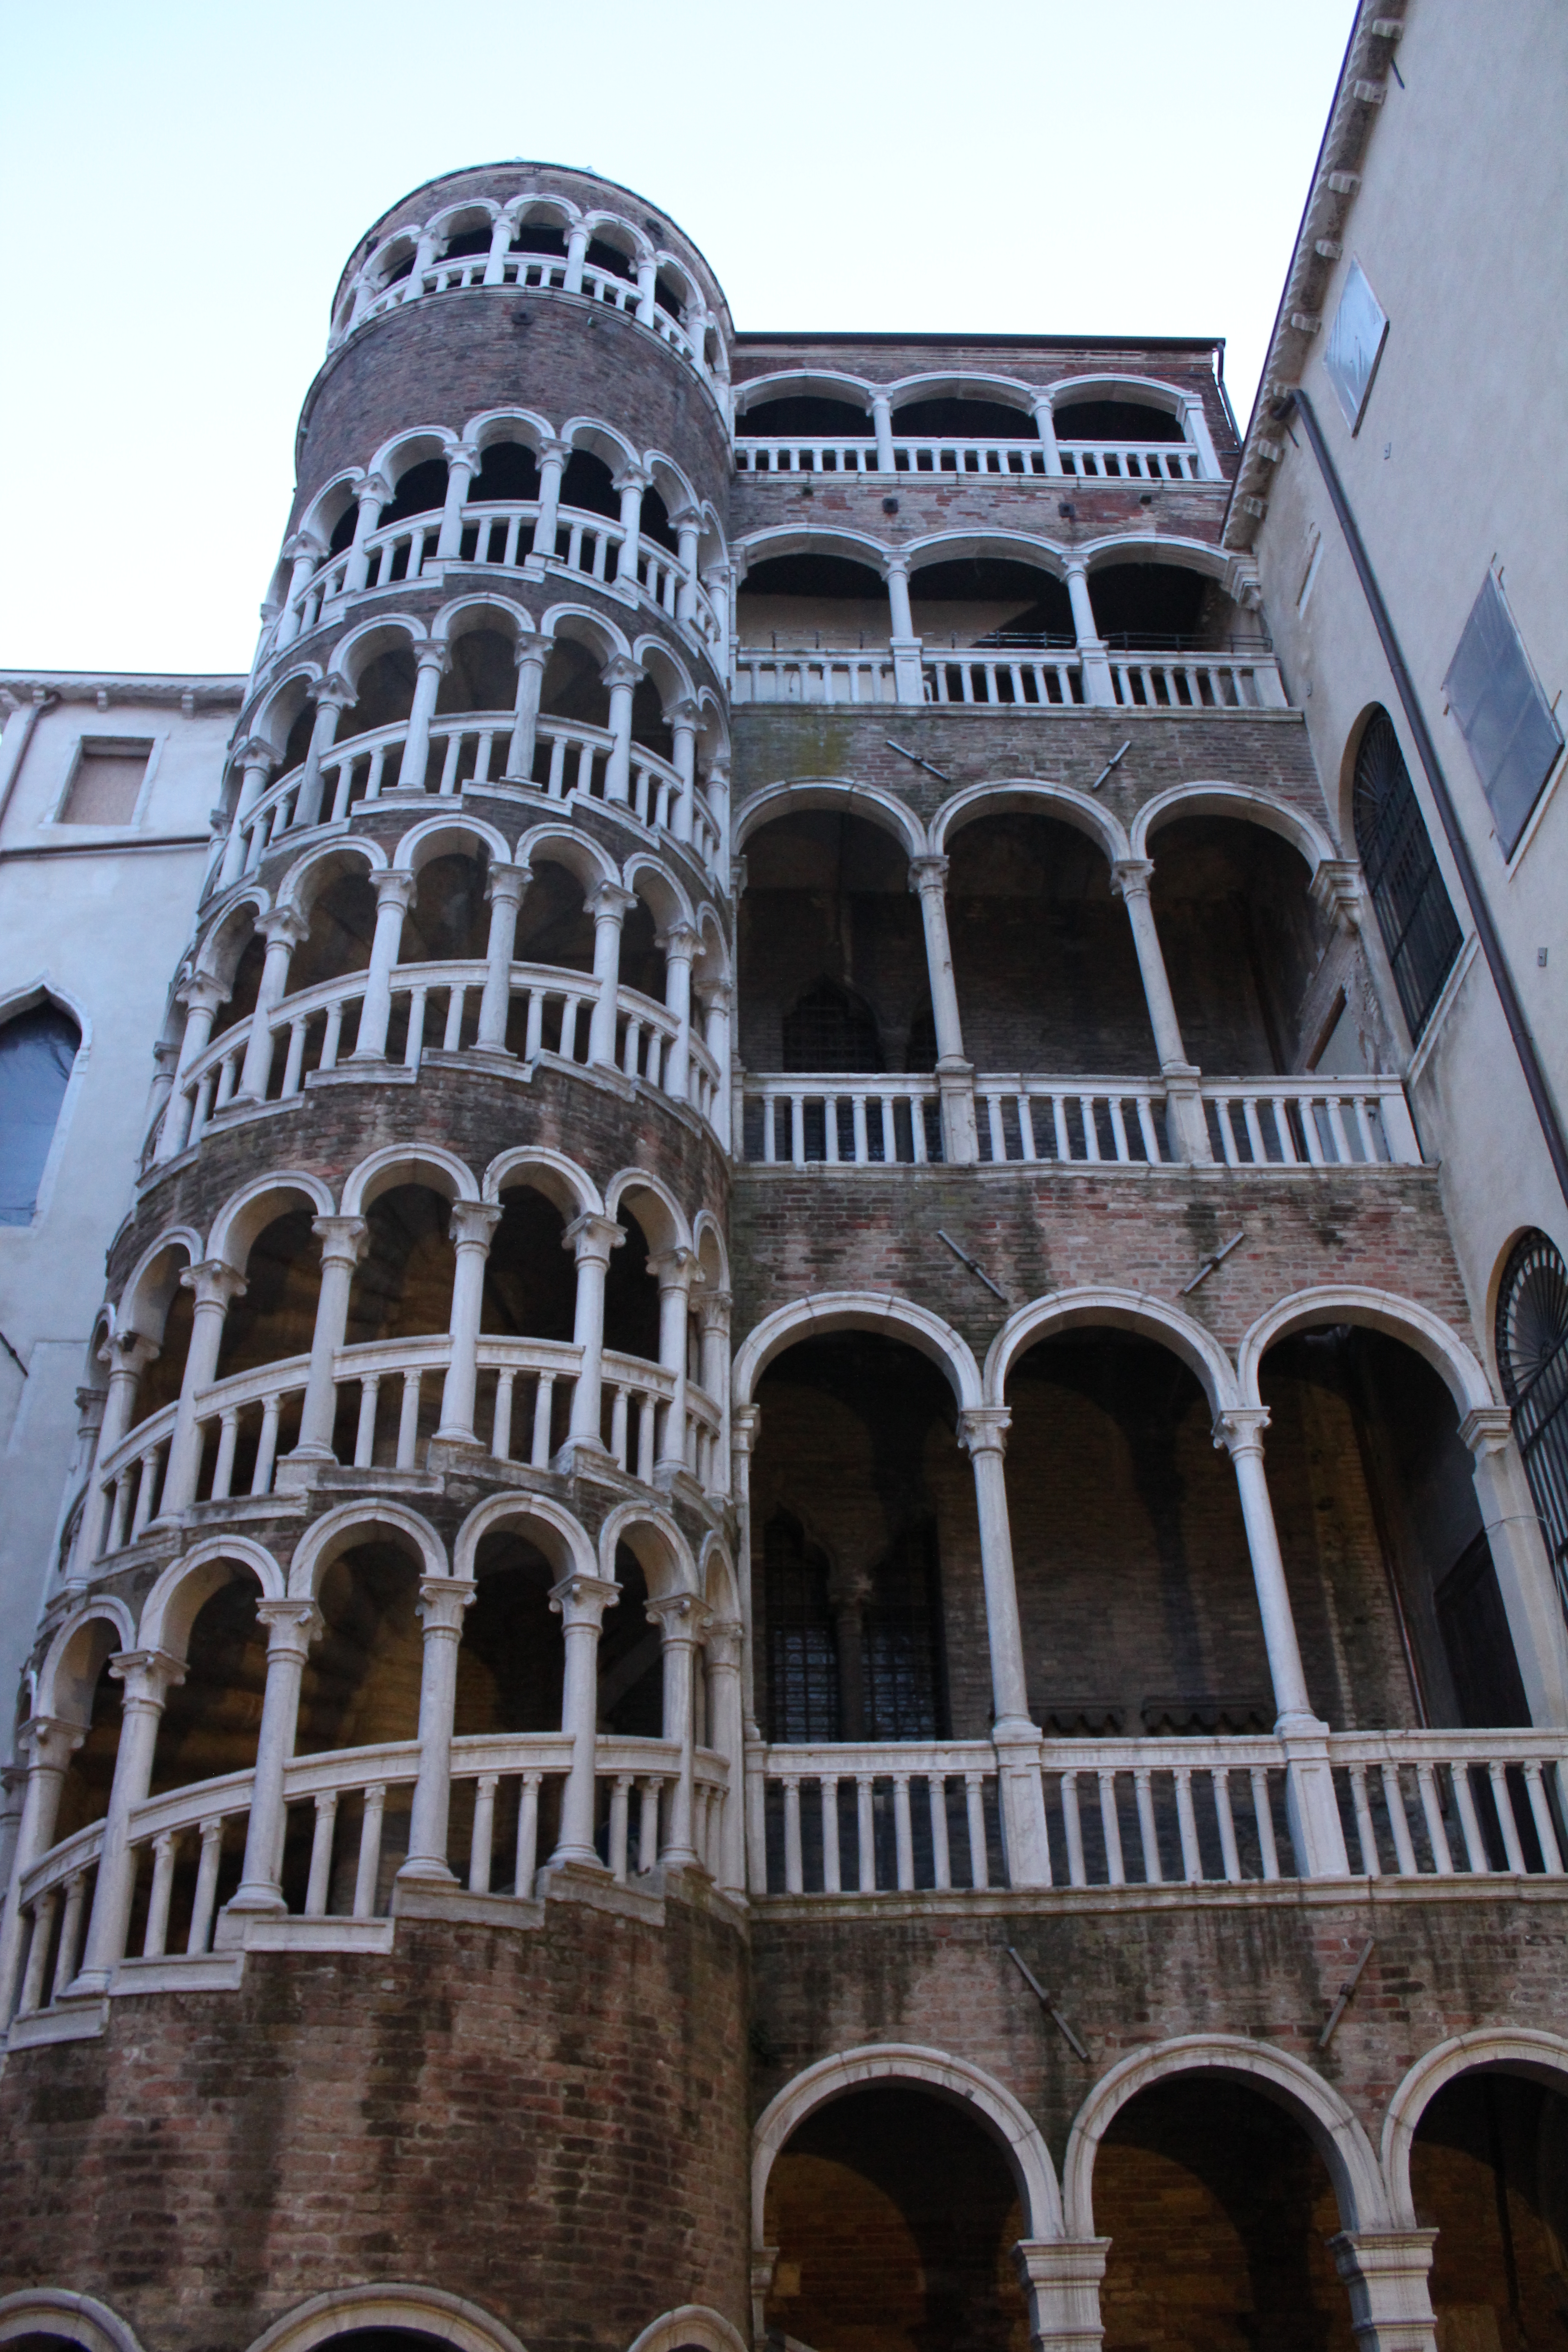
outdoor, architecture, structure, street, spiral, palace, city, monument, tower, landmark, italy, facade, venice, creativecommons, stock, ccby, 2d, carloszgz, wallpaper, cmstoolsphotoring, fondodepantalla, postal, postcard, cartepostale, freeculturalworks, openlicense, freepictures, rue, calle, arquitectura, monumento, venise, italia, venecia, venezia, veneto, italie, synagogue, tours, ancient history